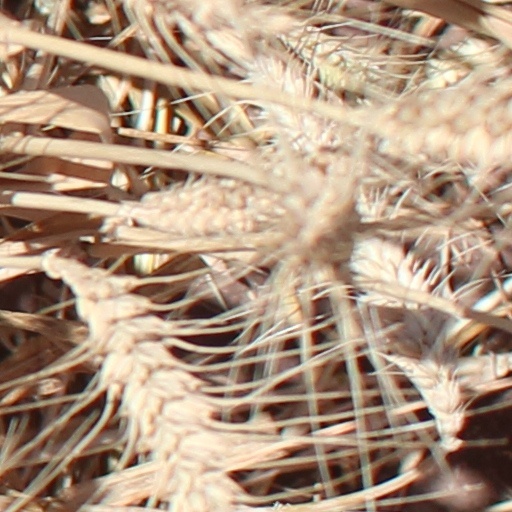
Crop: wheat